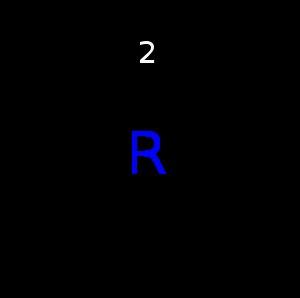
Un système de classeurs est un système d'apprentissage automatique utilisant l'apprentissage par renforcement et les algorithmes génétiques. Ils ont été introduits par Holland en 1977 et développé par Goldberg en 1989